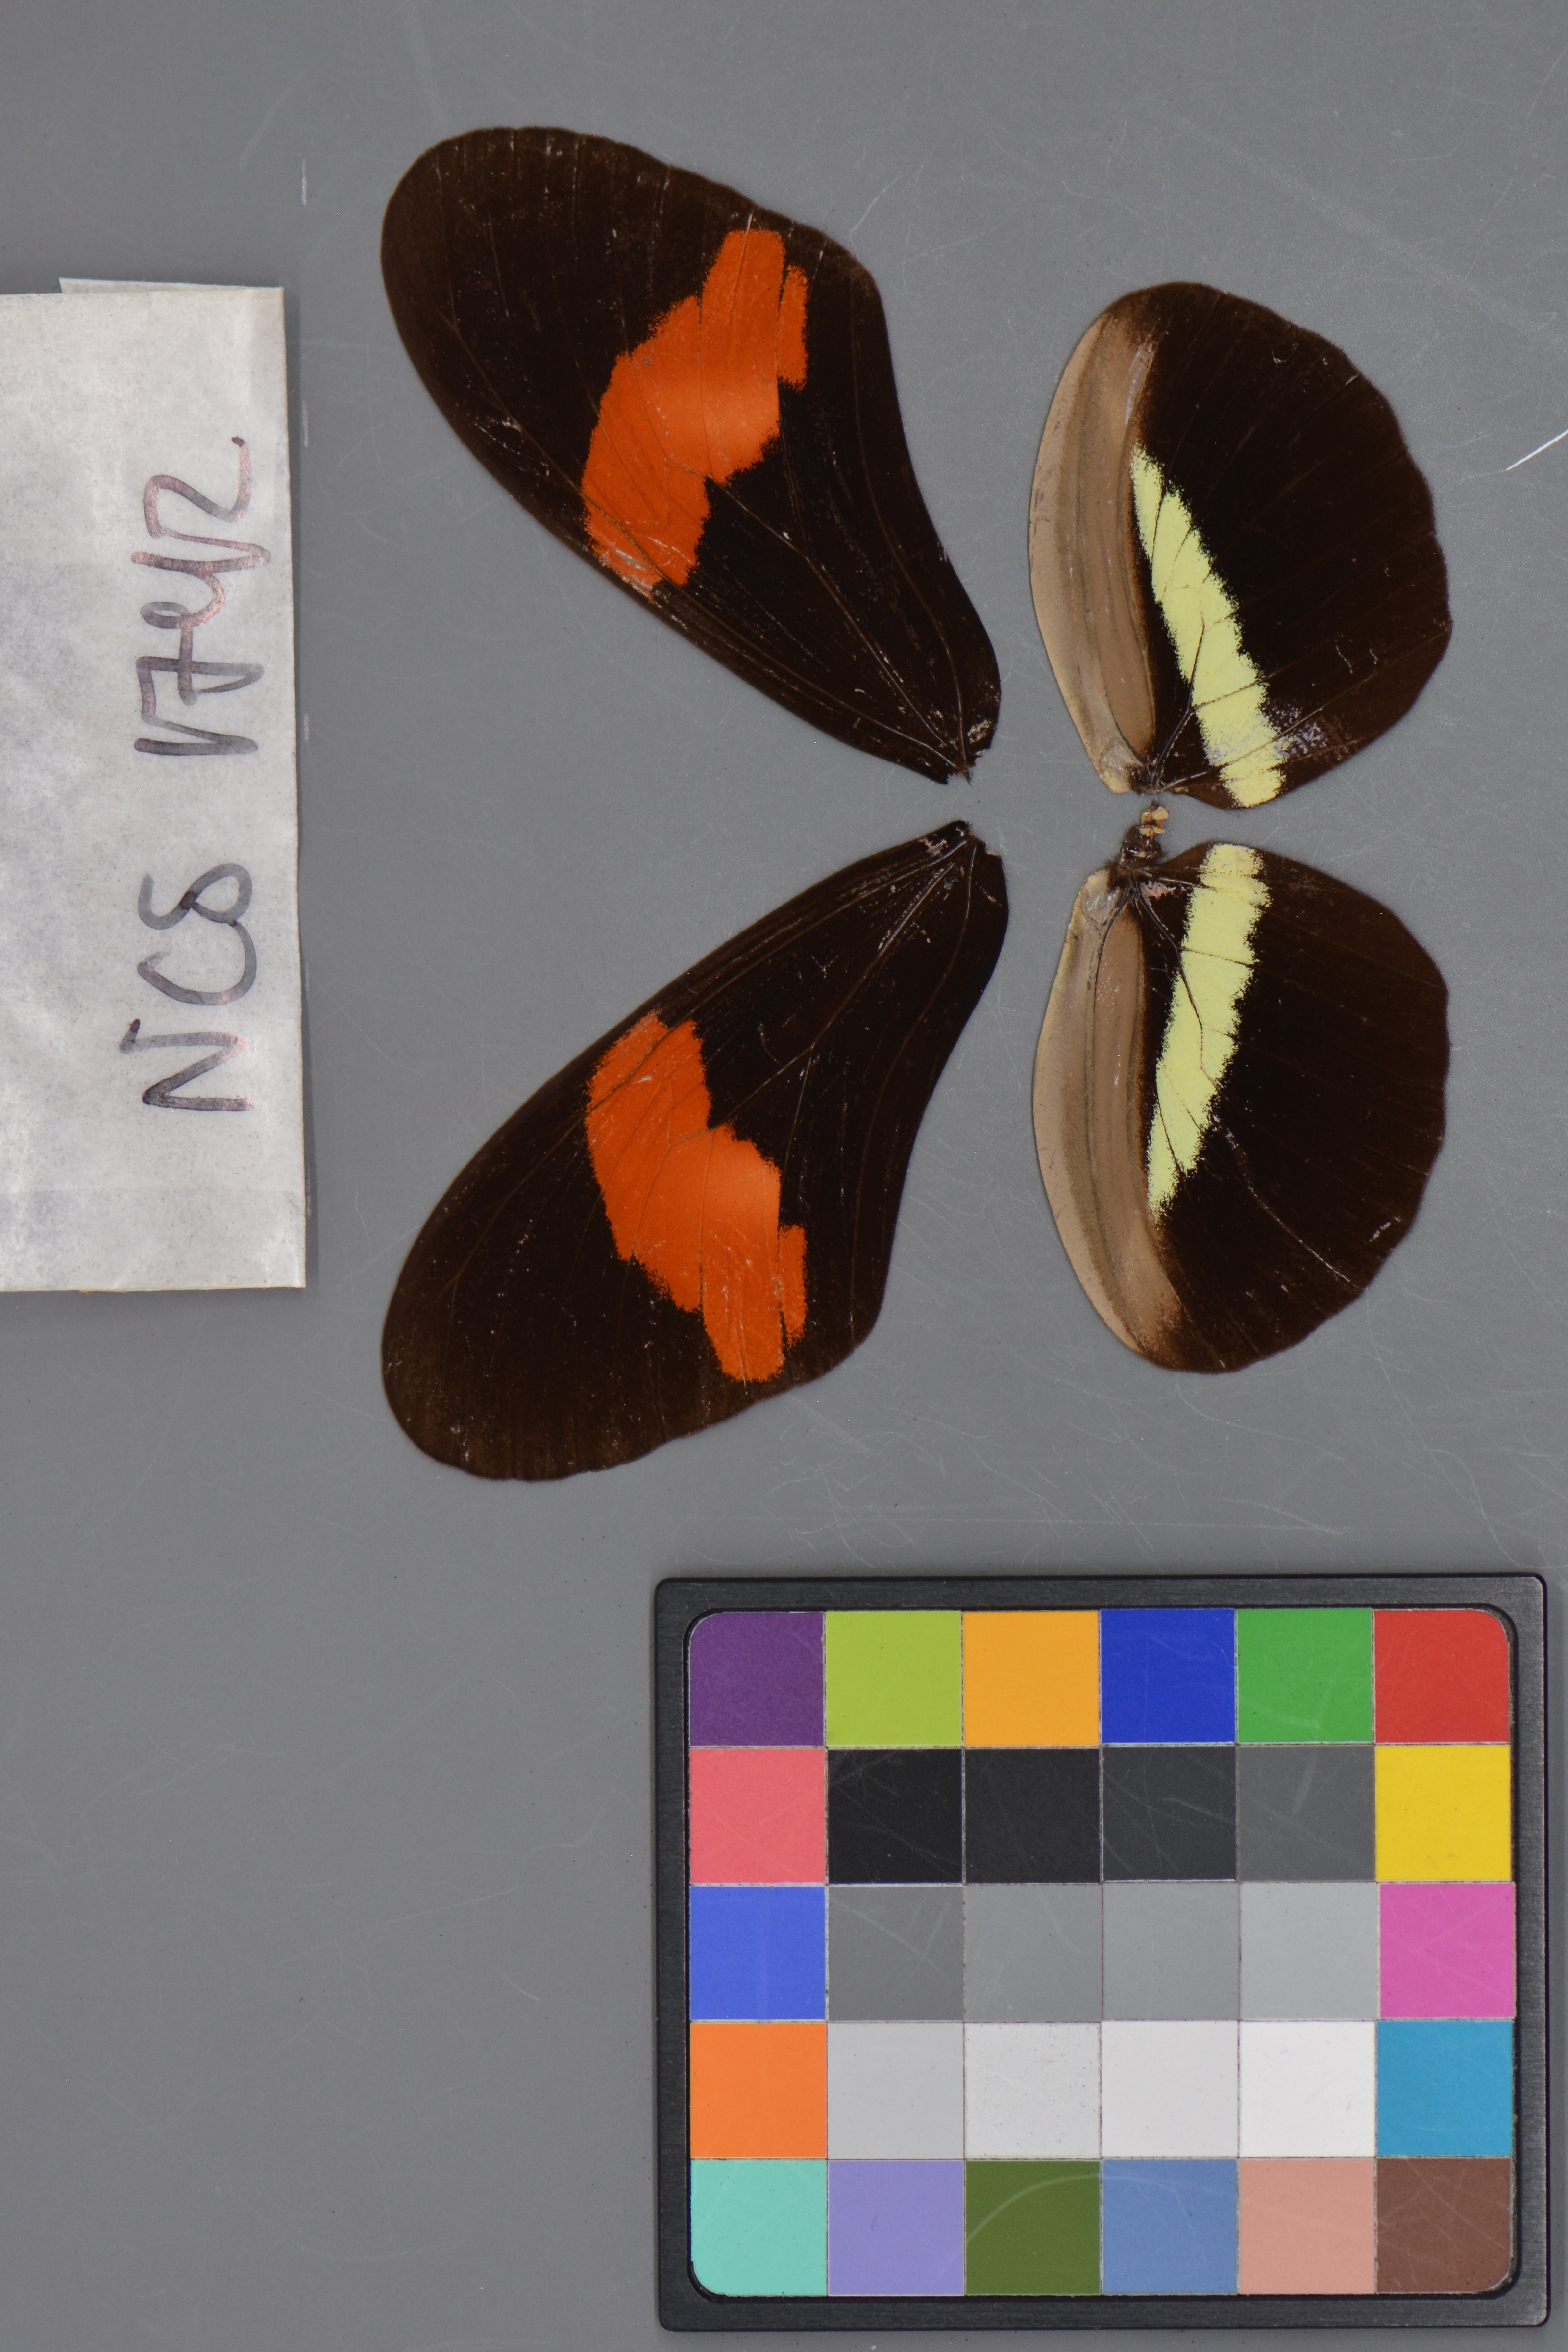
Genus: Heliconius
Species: erato
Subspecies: demophoon
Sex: male
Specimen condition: dorsal
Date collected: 26-Oct-08